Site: brandenburg
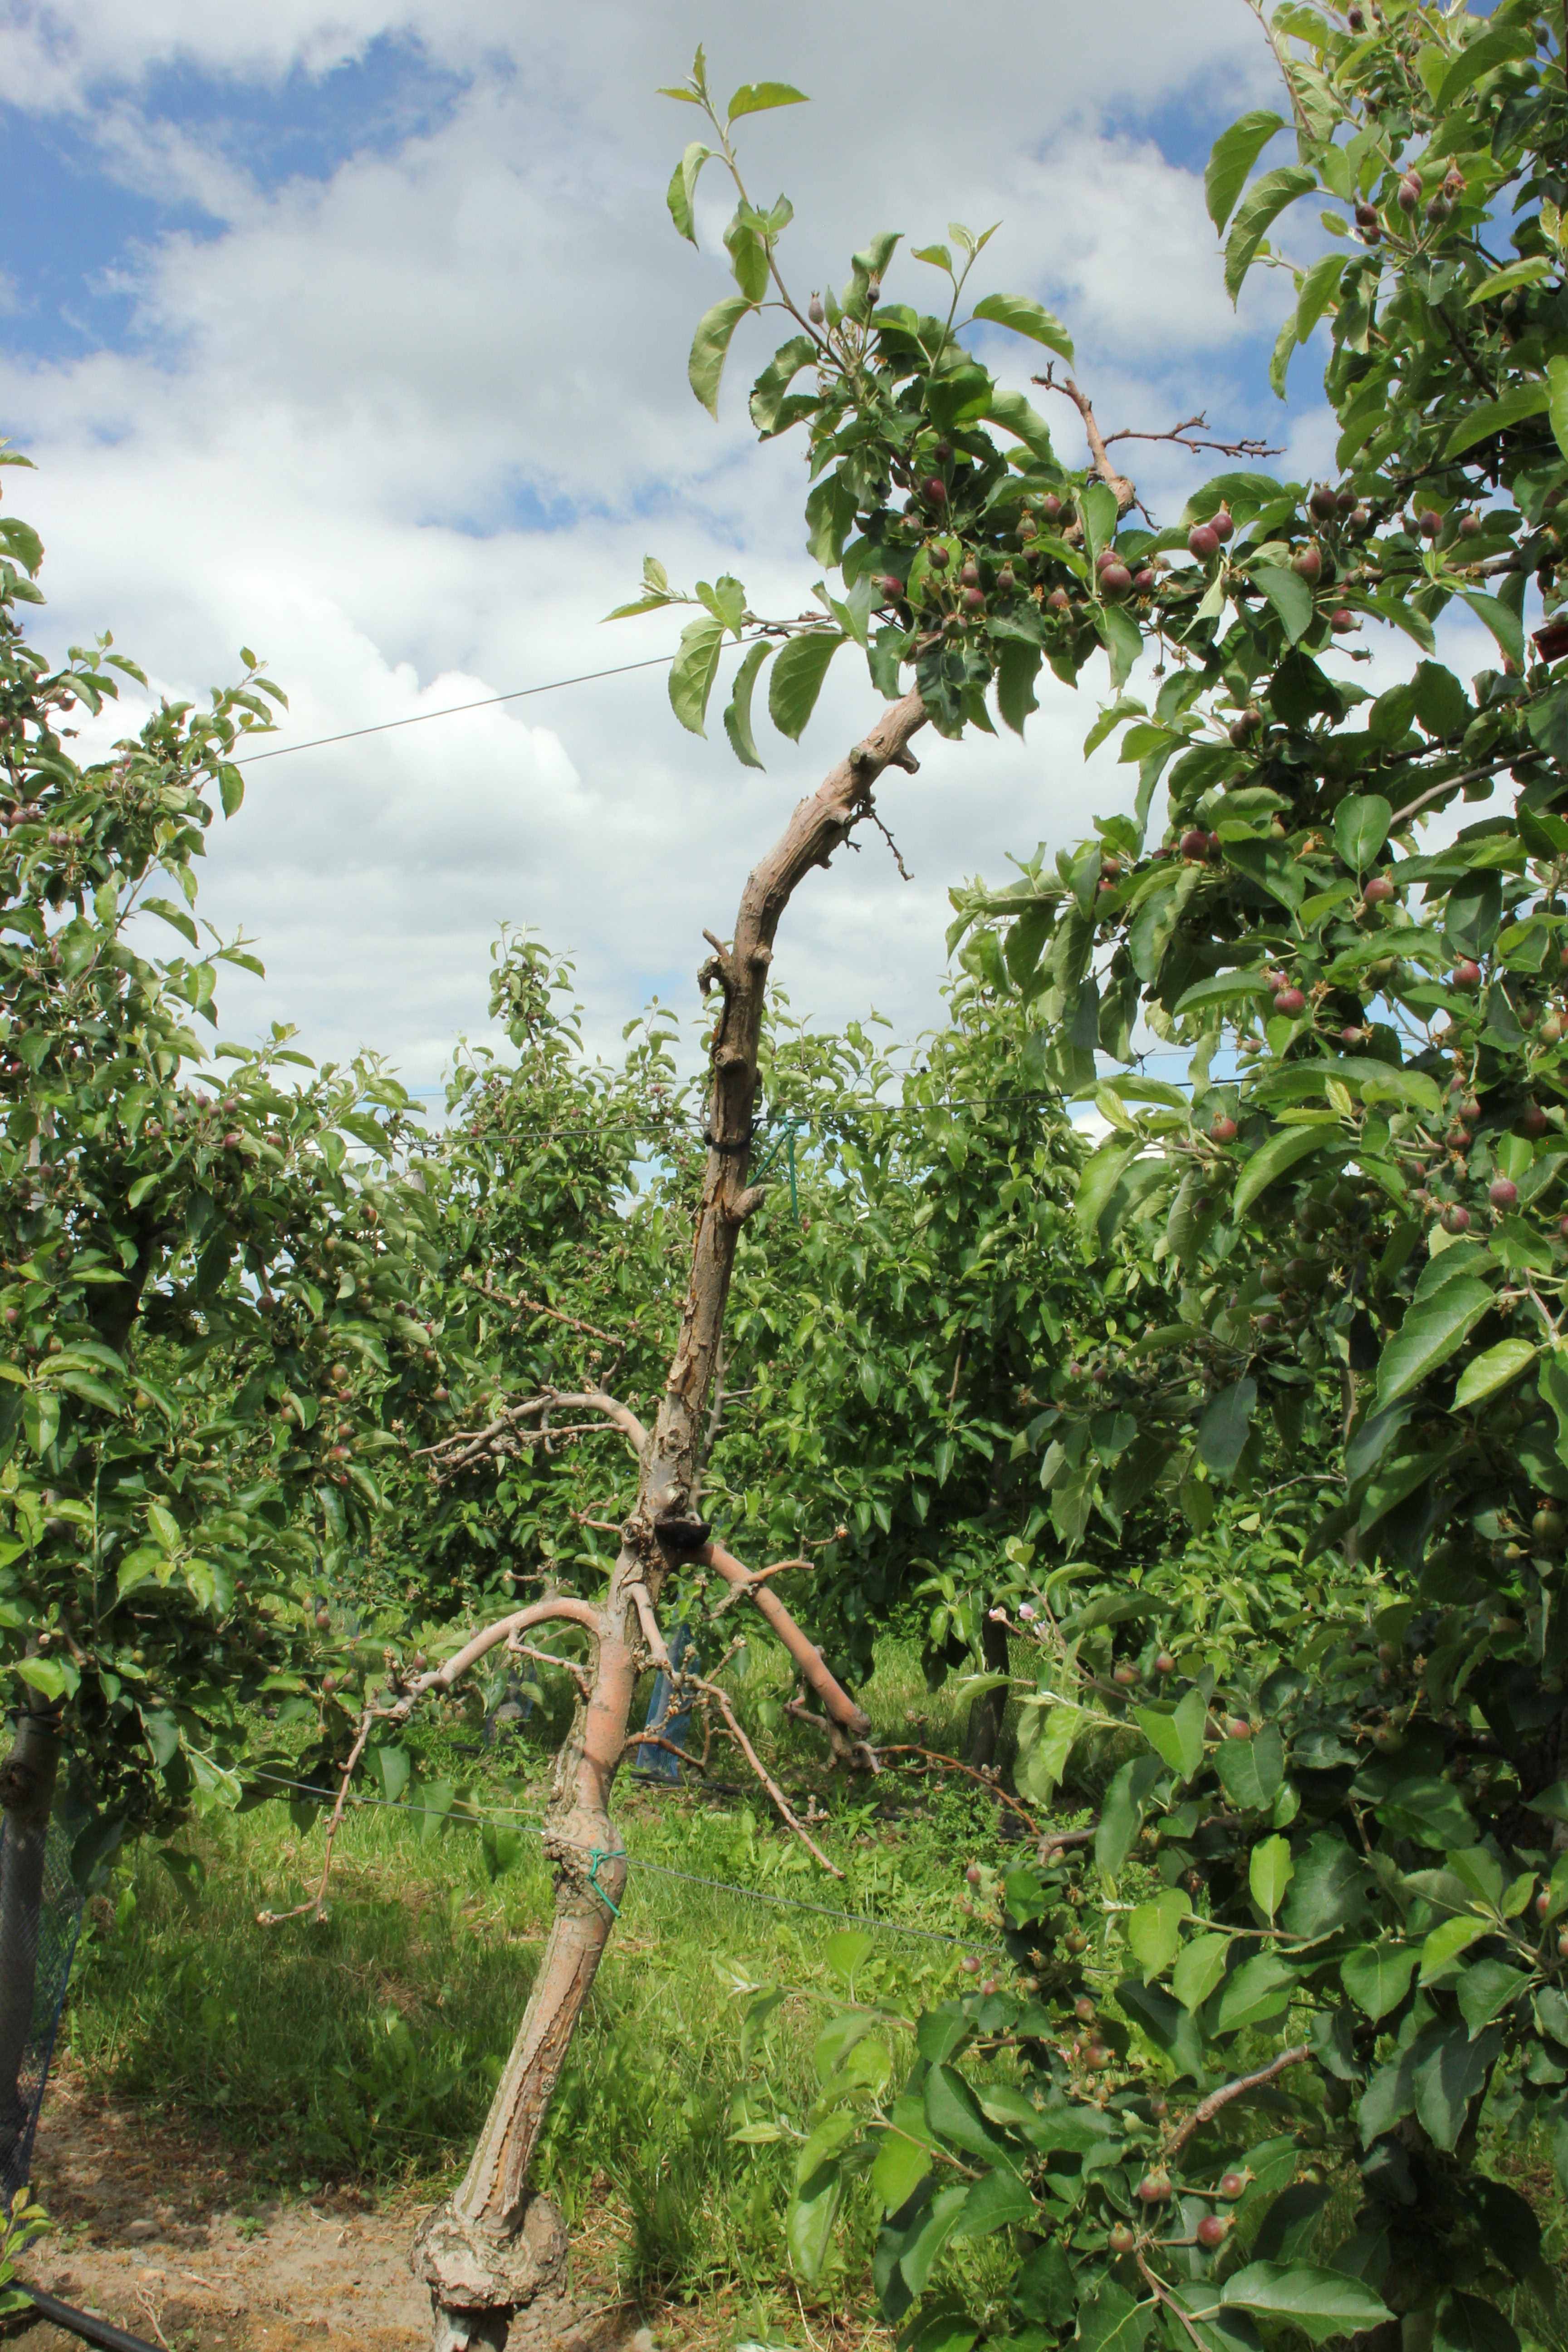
Growth stage (BBCH 72): Development of fruit